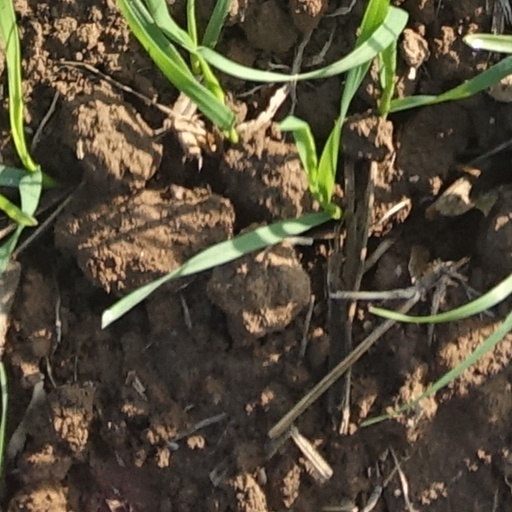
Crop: wheat